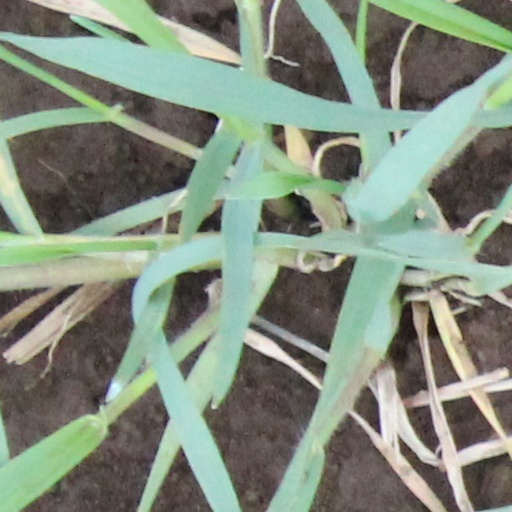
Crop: wheat